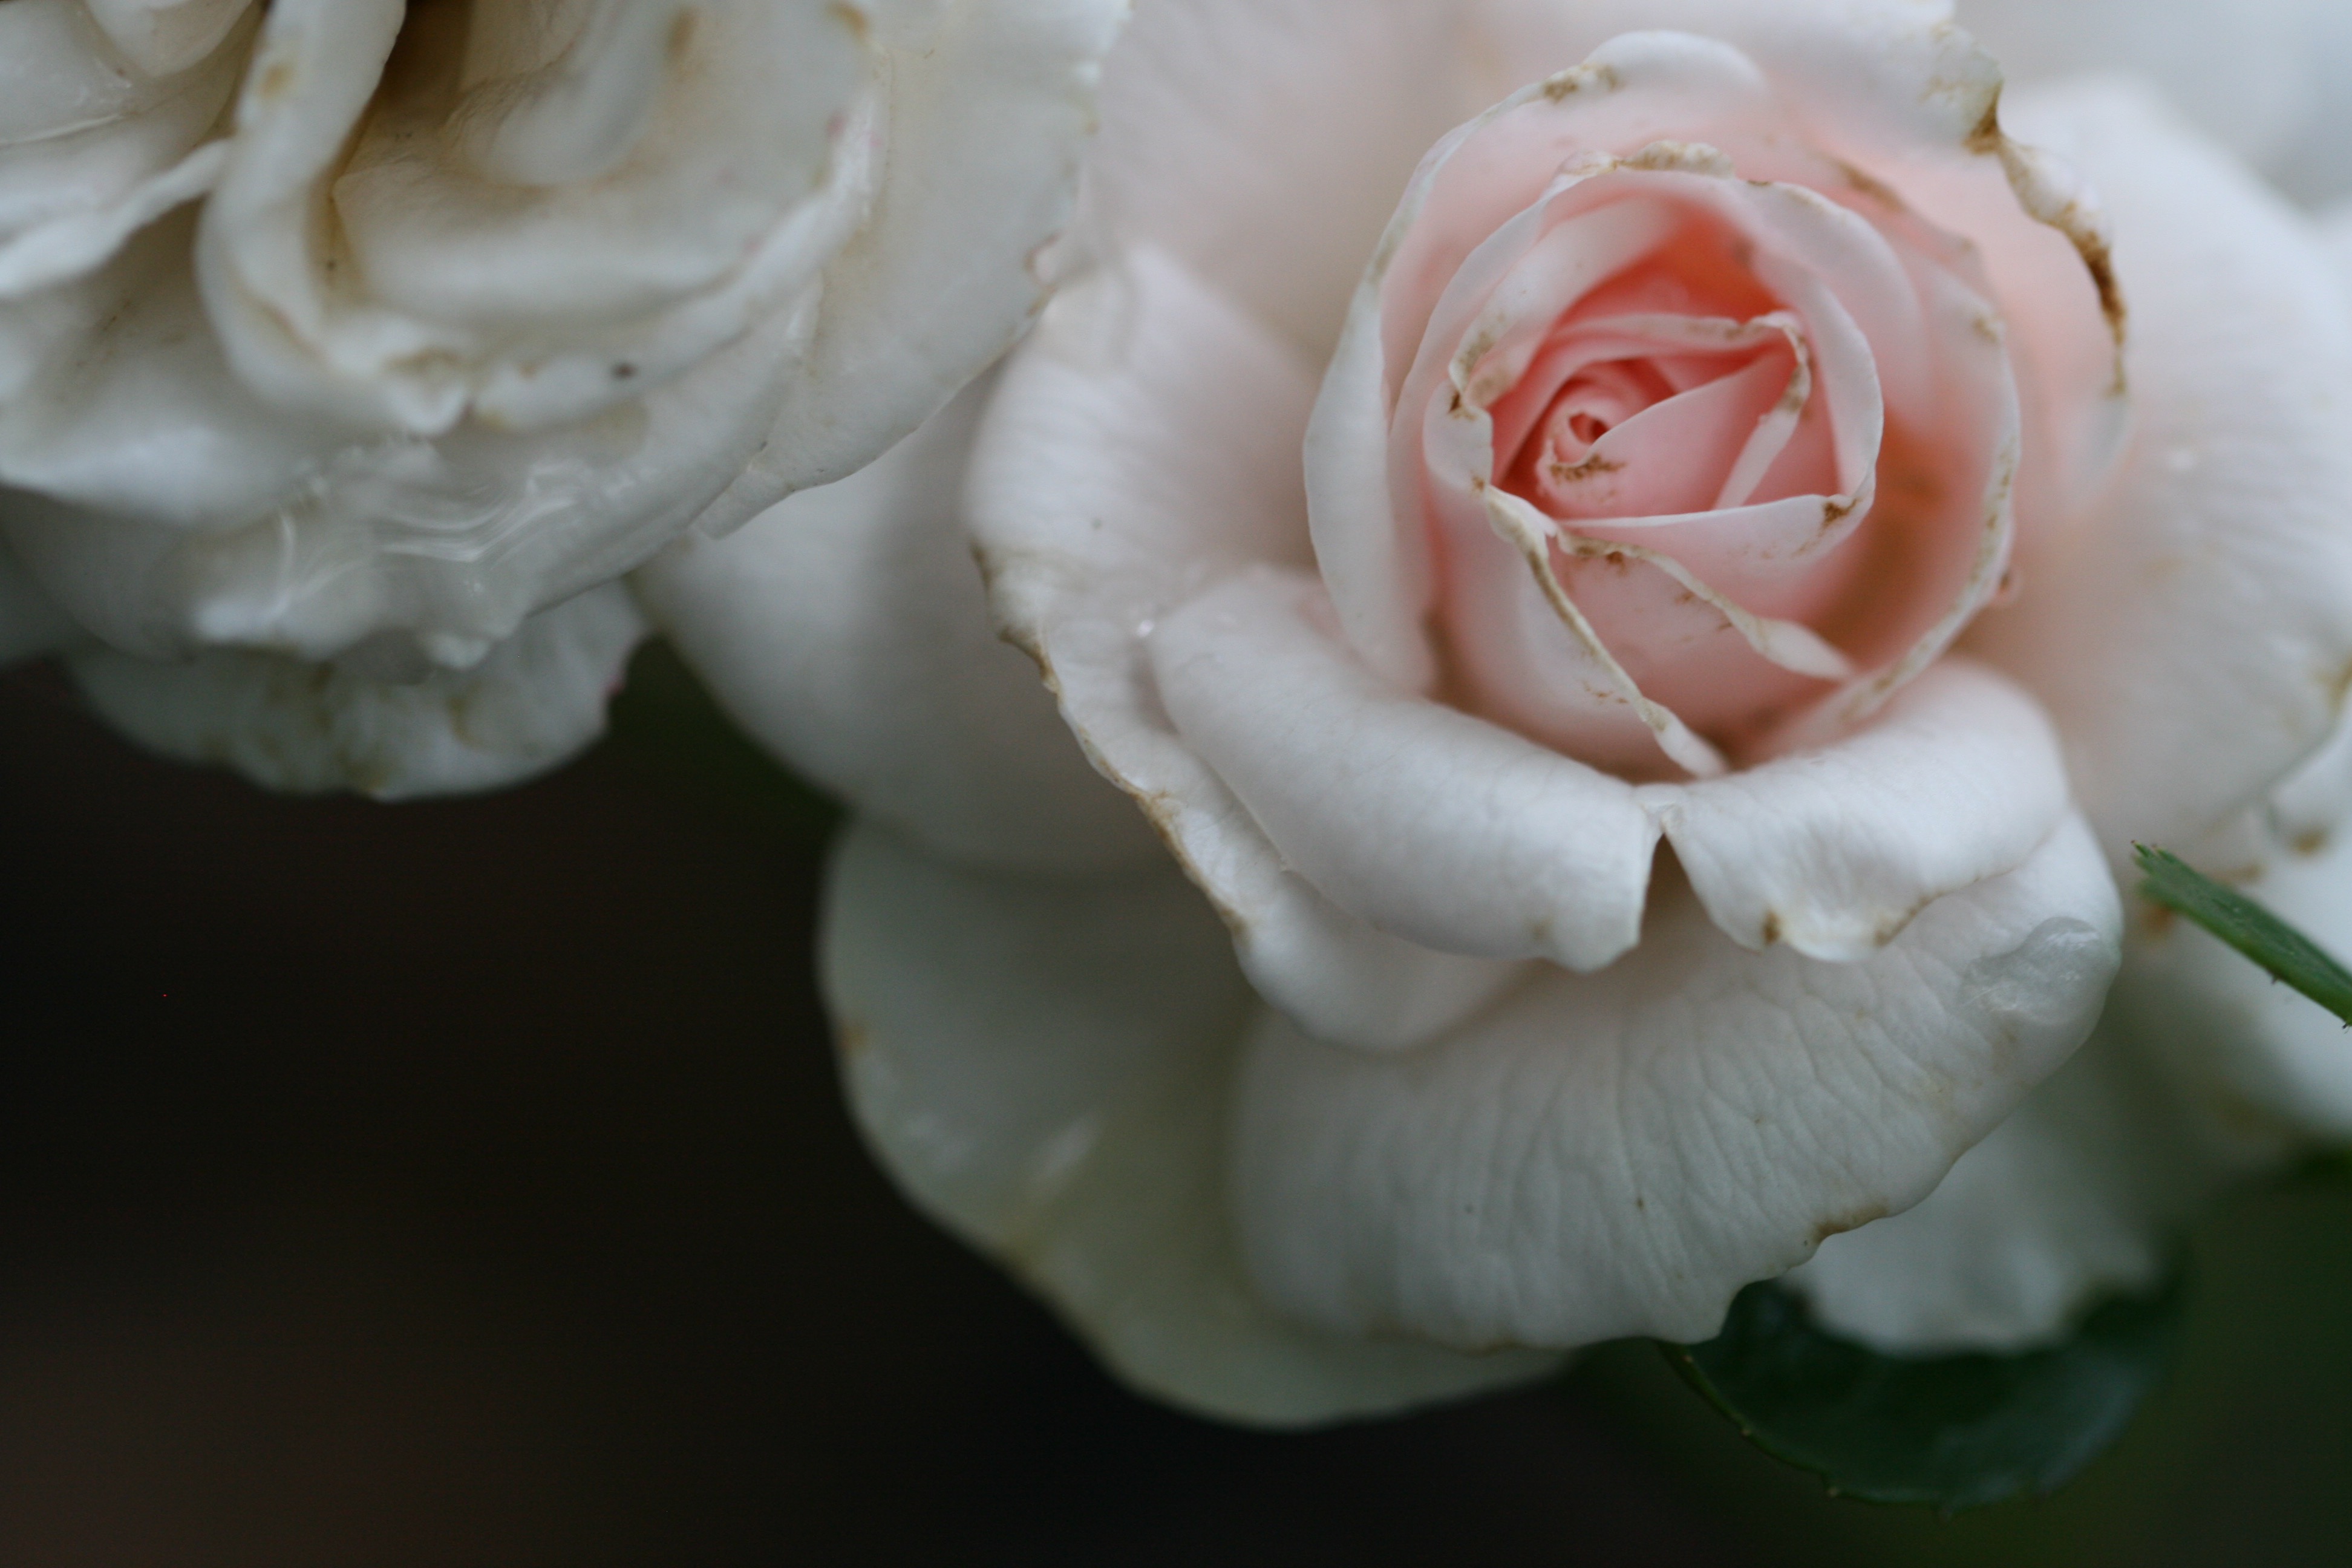
flower, white, petal, garden roses, rose, pink, rose family, floribunda, flowering plant, plant, rose order, botany, cut flowers, rosa centifolia, gardenia, camellia, floristry, china rose, Hybrid tea rose, floral design, still life, plant stem